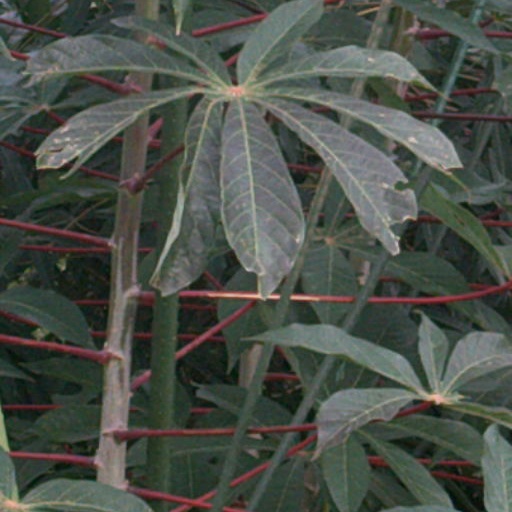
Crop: cassava